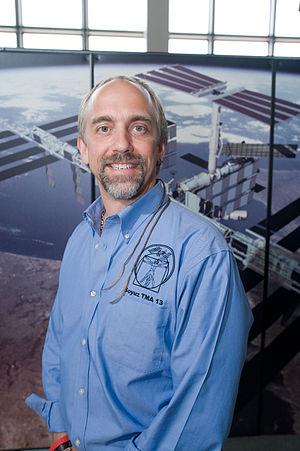
Richard Allen Garriott, souvent surnommé Lord British dans la presse spécialisée en jeu vidéo, né le 4 juillet 1961 à Cambridge, en Angleterre, est une figure majeure dans l'industrie du jeu vidéo. À l'origine concepteur et développeur de jeux, il a étendu son champ d'action dans ce domaine.